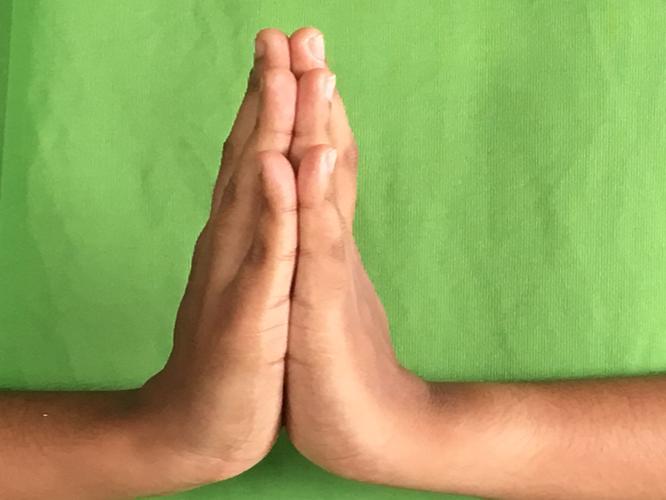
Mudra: Anjali
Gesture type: double_hand